Egg allergy

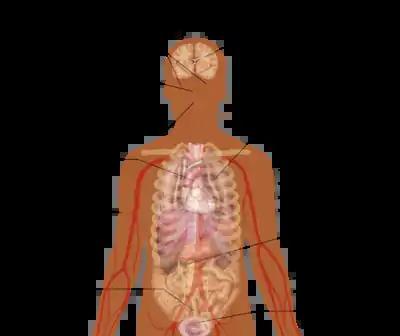
Signs and symptoms of anaphylaxis

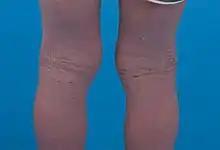
Eczema present at backs of knees

Food allergies usually have an onset from minutes to one to two hours. Symptoms may include: rash, hives, itching of mouth, lips, tongue, throat, eyes, skin, or other areas, swelling of lips, tongue, eyelids, or the whole face, difficulty swallowing, runny or congested nose, hoarse voice, wheezing, shortness of breath, diarrhea, abdominal pain, lightheadedness, fainting, nausea, or vomiting. Symptoms of allergies vary from person to person and may vary from incident to incident. Serious danger regarding allergies can begin when the respiratory tract or blood circulation is affected. Wheezing, a blocked airway, and cyanosis can indicate the former, whereas a weak pulse, pale skin, and fainting can indicate the latter. When these symptoms occur, the allergic reaction is called anaphylaxis. Anaphylaxis occurs when IgE antibodies are involved, and areas of the body that are not in direct contact with the food become affected and show severe symptoms. Untreated, this can proceed to vasodilation and a low blood pressure situation called anaphylactic shock.